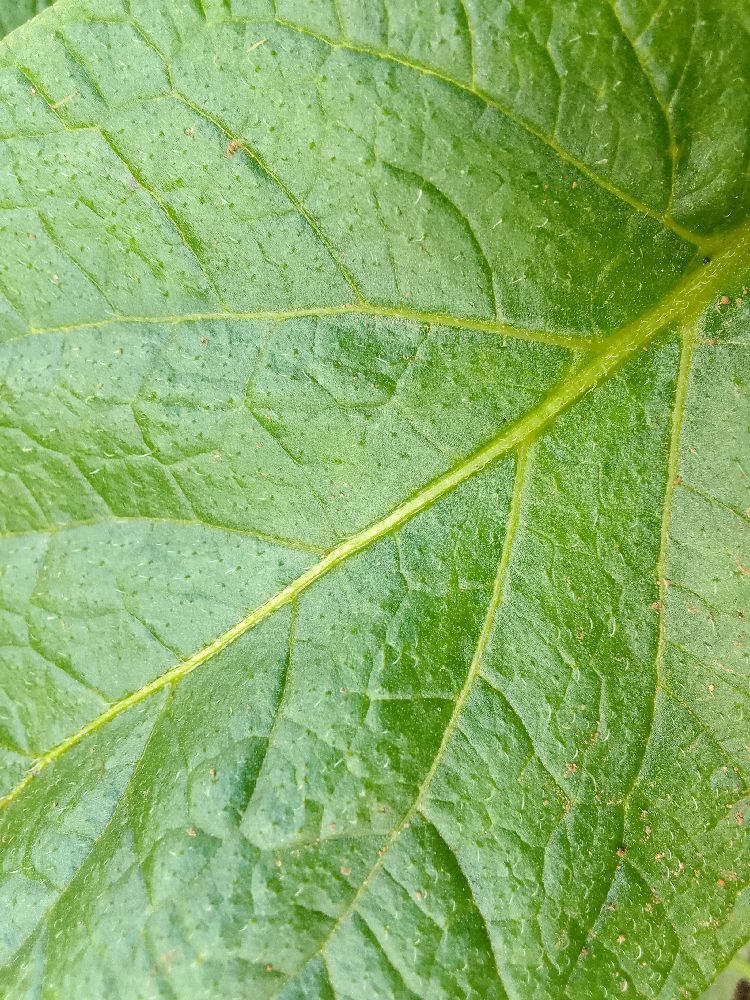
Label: Healthy